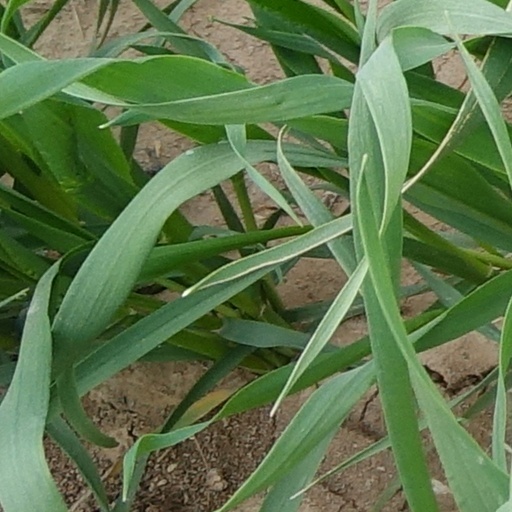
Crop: wheat